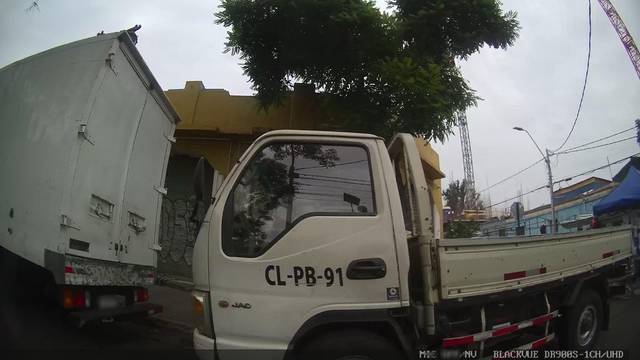
Region: Chile
Coordinates: -33.434, -70.669